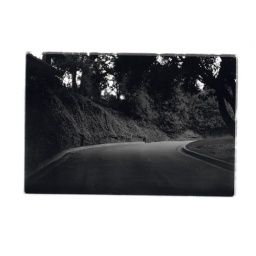
a road near my house